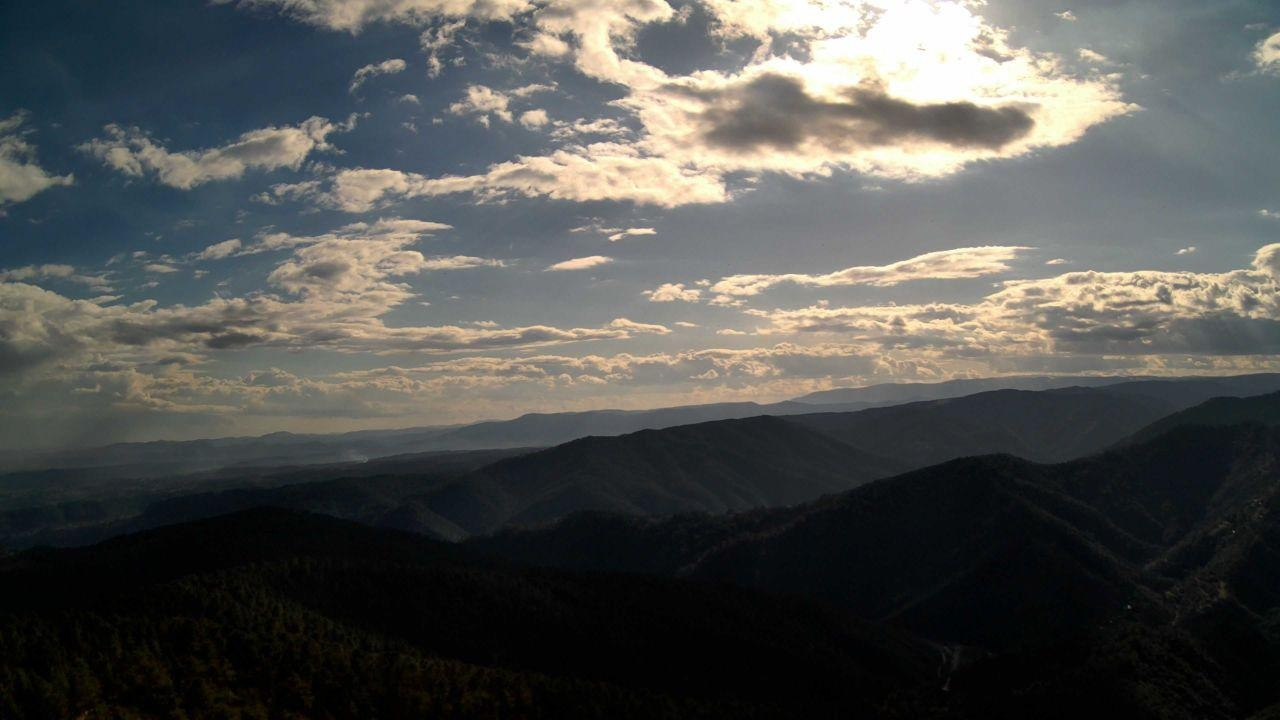
Fire: no
Smoke: yes